March 2026 lunar eclipse

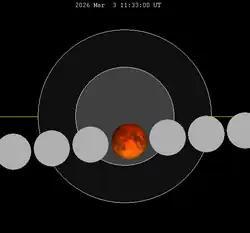
The Moon's hourly motion shown right to left

A total lunar eclipse will occur at the Moon’s descending node of orbit on Tuesday, March 3, 2026, with an umbral magnitude of 1.1526. A lunar eclipse occurs when the Moon moves into the Earth's shadow, causing the Moon to be darkened. A total lunar eclipse occurs when the Moon's near side entirely passes into the Earth's umbral shadow. Unlike a solar eclipse, which can only be viewed from a relatively small area of the world, a lunar eclipse may be viewed from anywhere on the night side of Earth. A total lunar eclipse can last up to nearly two hours, while a total solar eclipse lasts only a few minutes at any given place, because the Moon's shadow is smaller. The Moon's apparent diameter will be near the average diameter because it will occur 6.7 days after perigee (on February 24, 2026, at 18:15 UTC) and 6.9 days before apogee (on March 10, 2026, at 9:45 UTC).